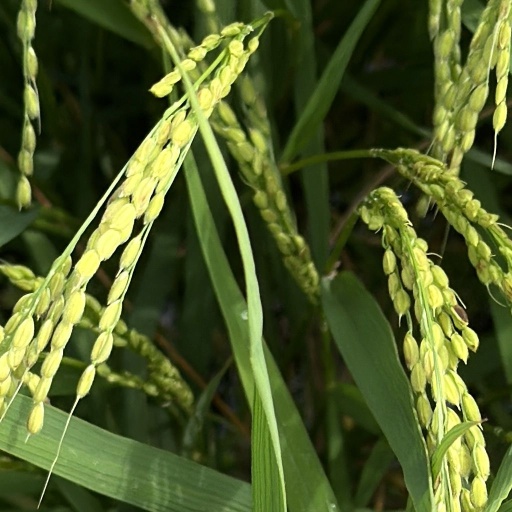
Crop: rice